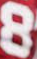
Number: 8